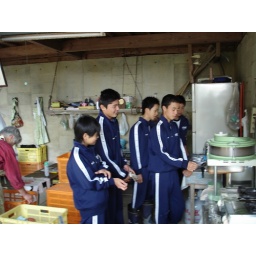
This great machine instantly pummels the apples put in to it to produce a fresh, sweet apple juice.